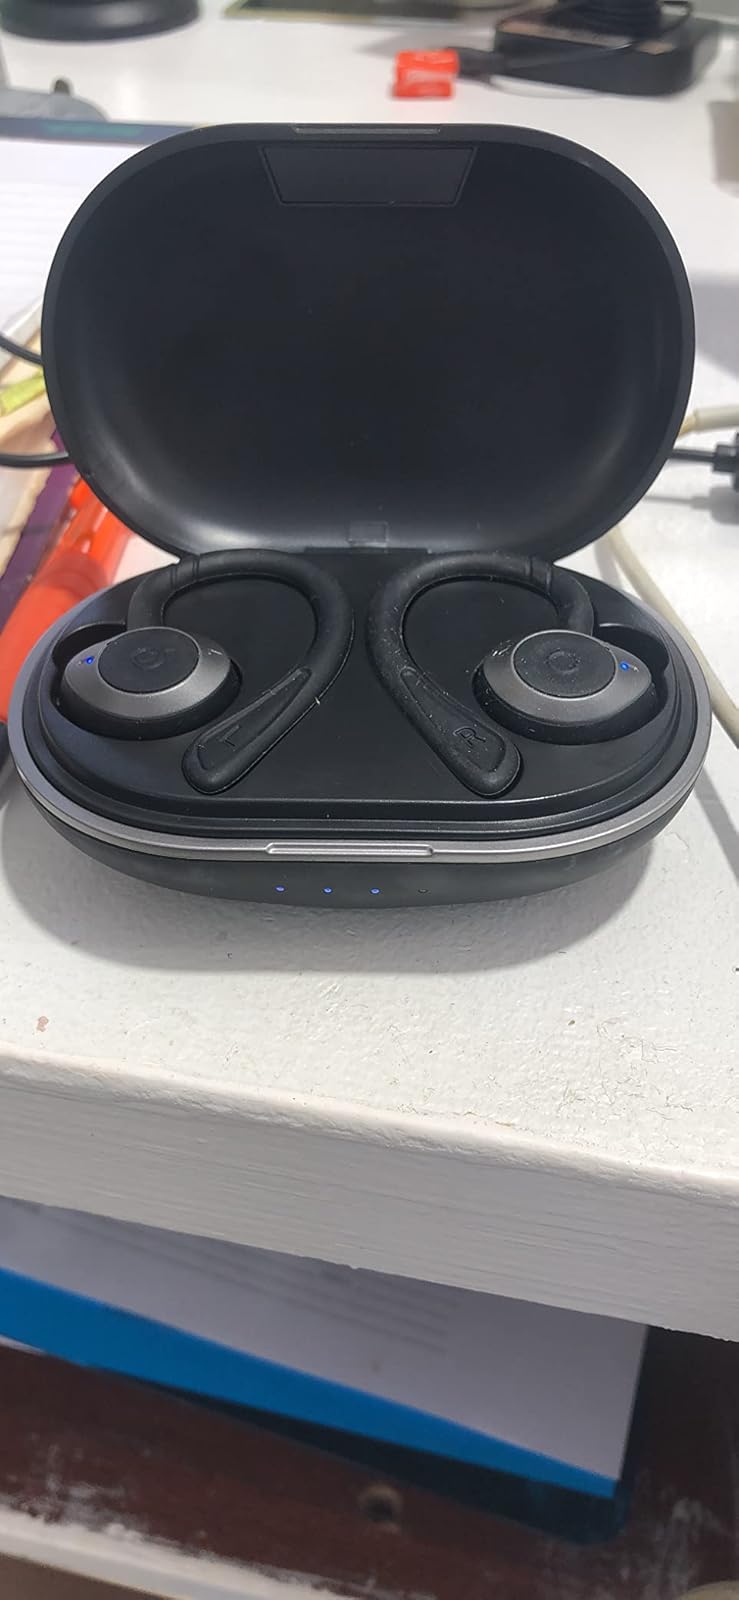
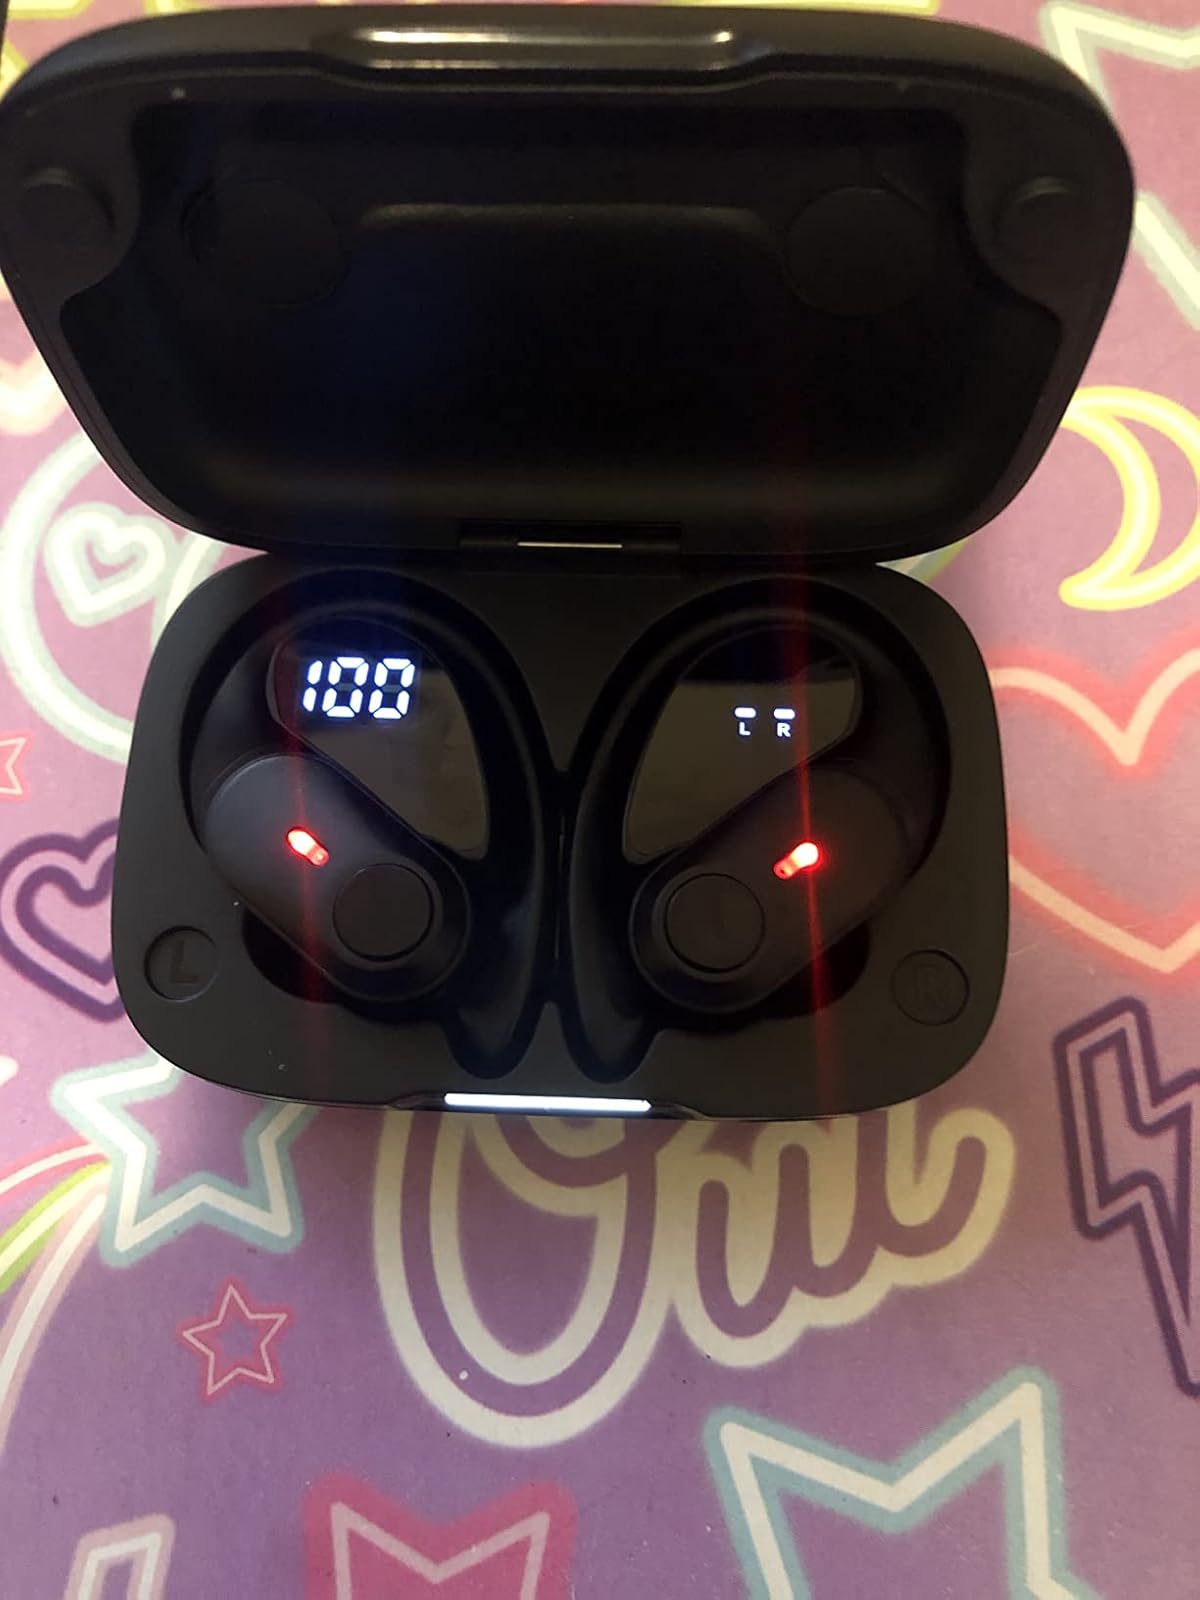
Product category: earbuds
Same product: no